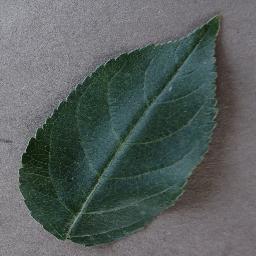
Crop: apple
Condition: healthy